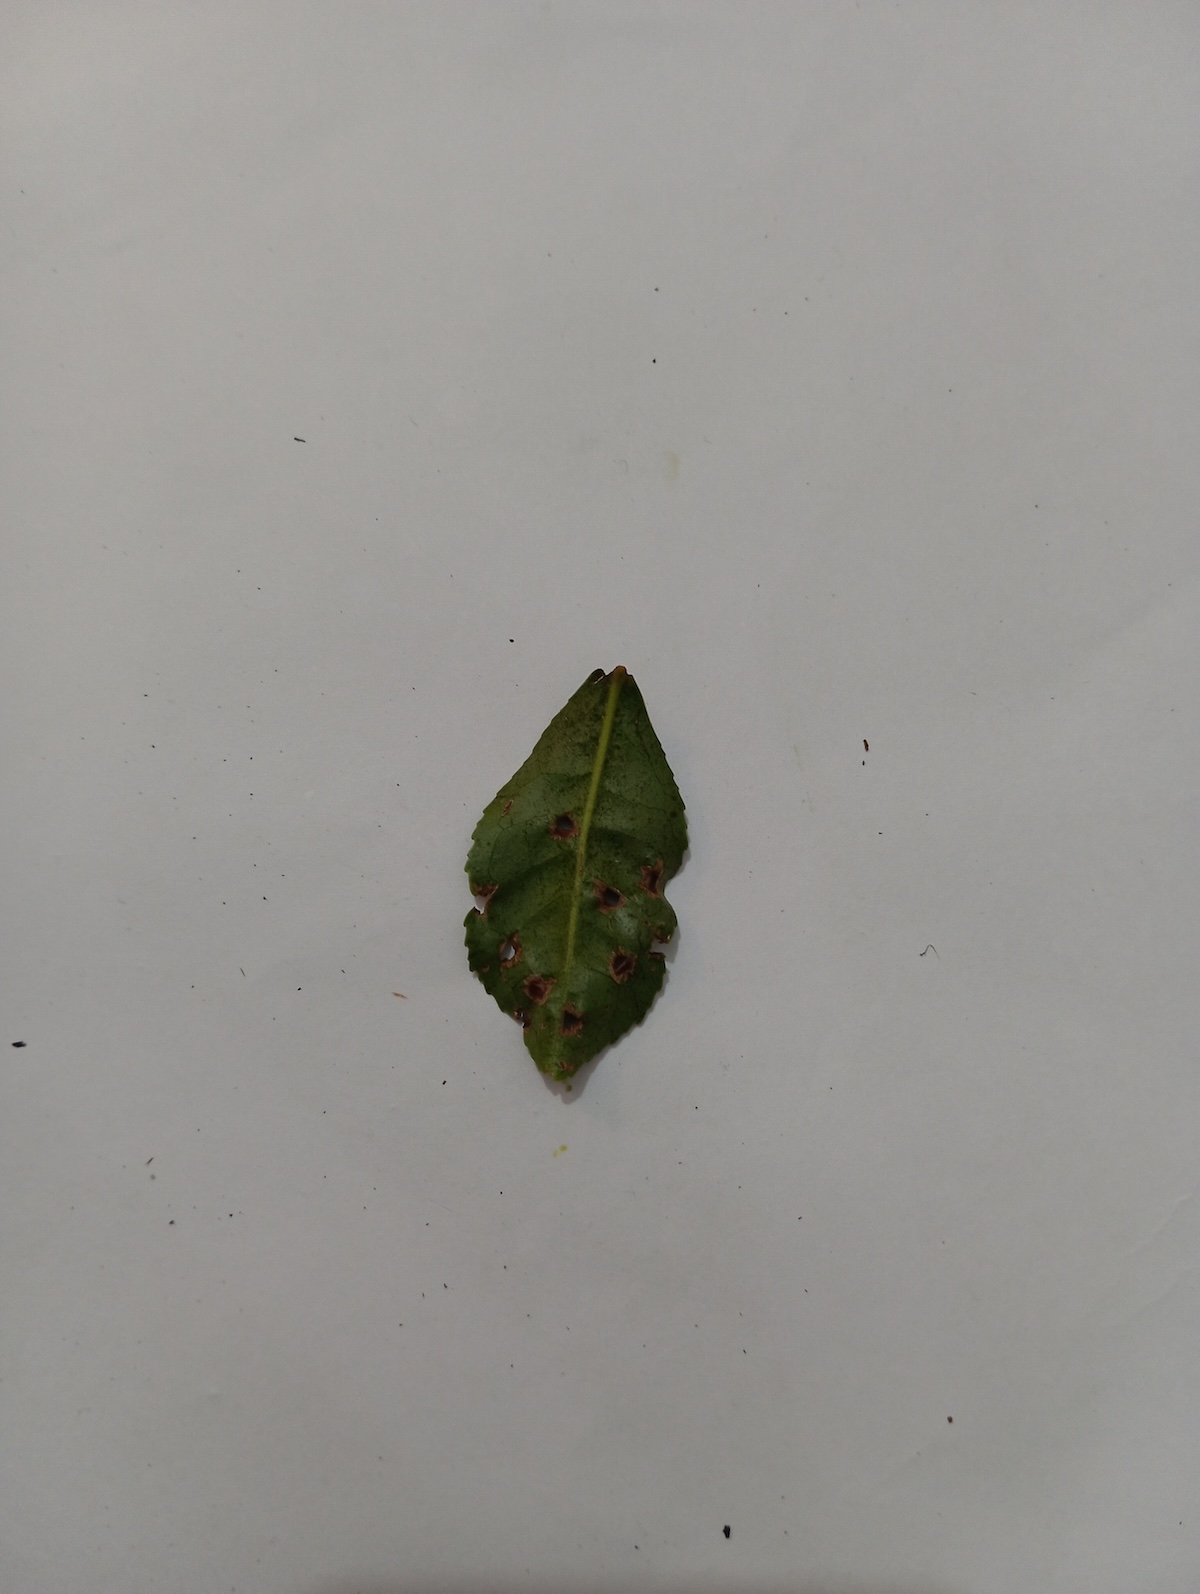
Label: Green mirid bug